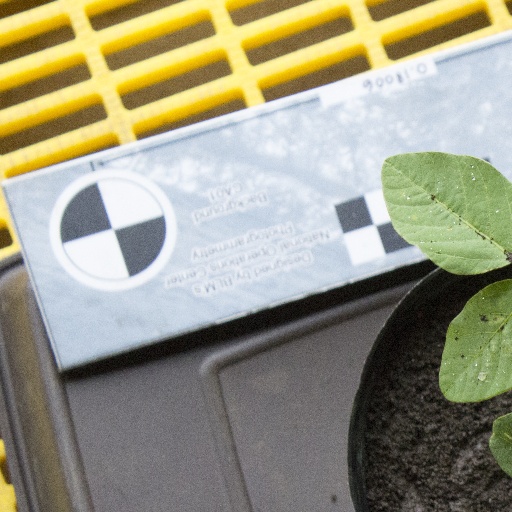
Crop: soybean